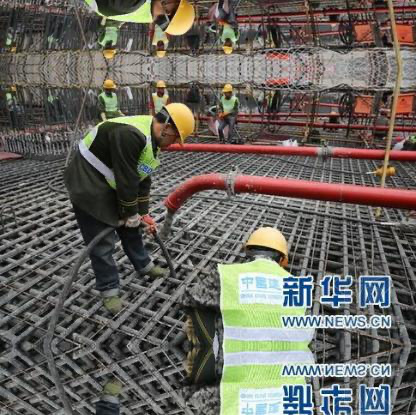
Objects in the image:
label: helmet
label: helmet
label: helmet
label: helmet
label: helmet
label: helmet
label: helmet
label: helmet
label: helmet